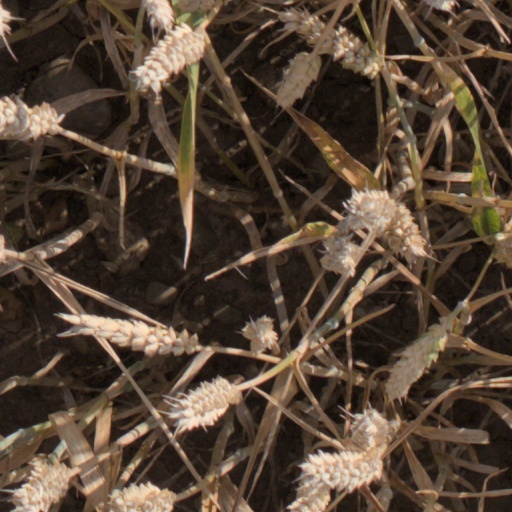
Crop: wheat